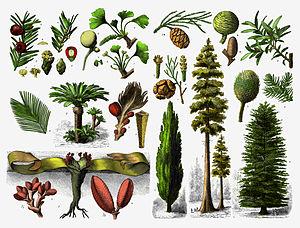
Les Gymnospermes sont un sous-embranchement des Spermaphytes. Ce sont des plantes dont l'ovule est à nu et porté par des pièces foliaires groupées sur un rameau fertile.